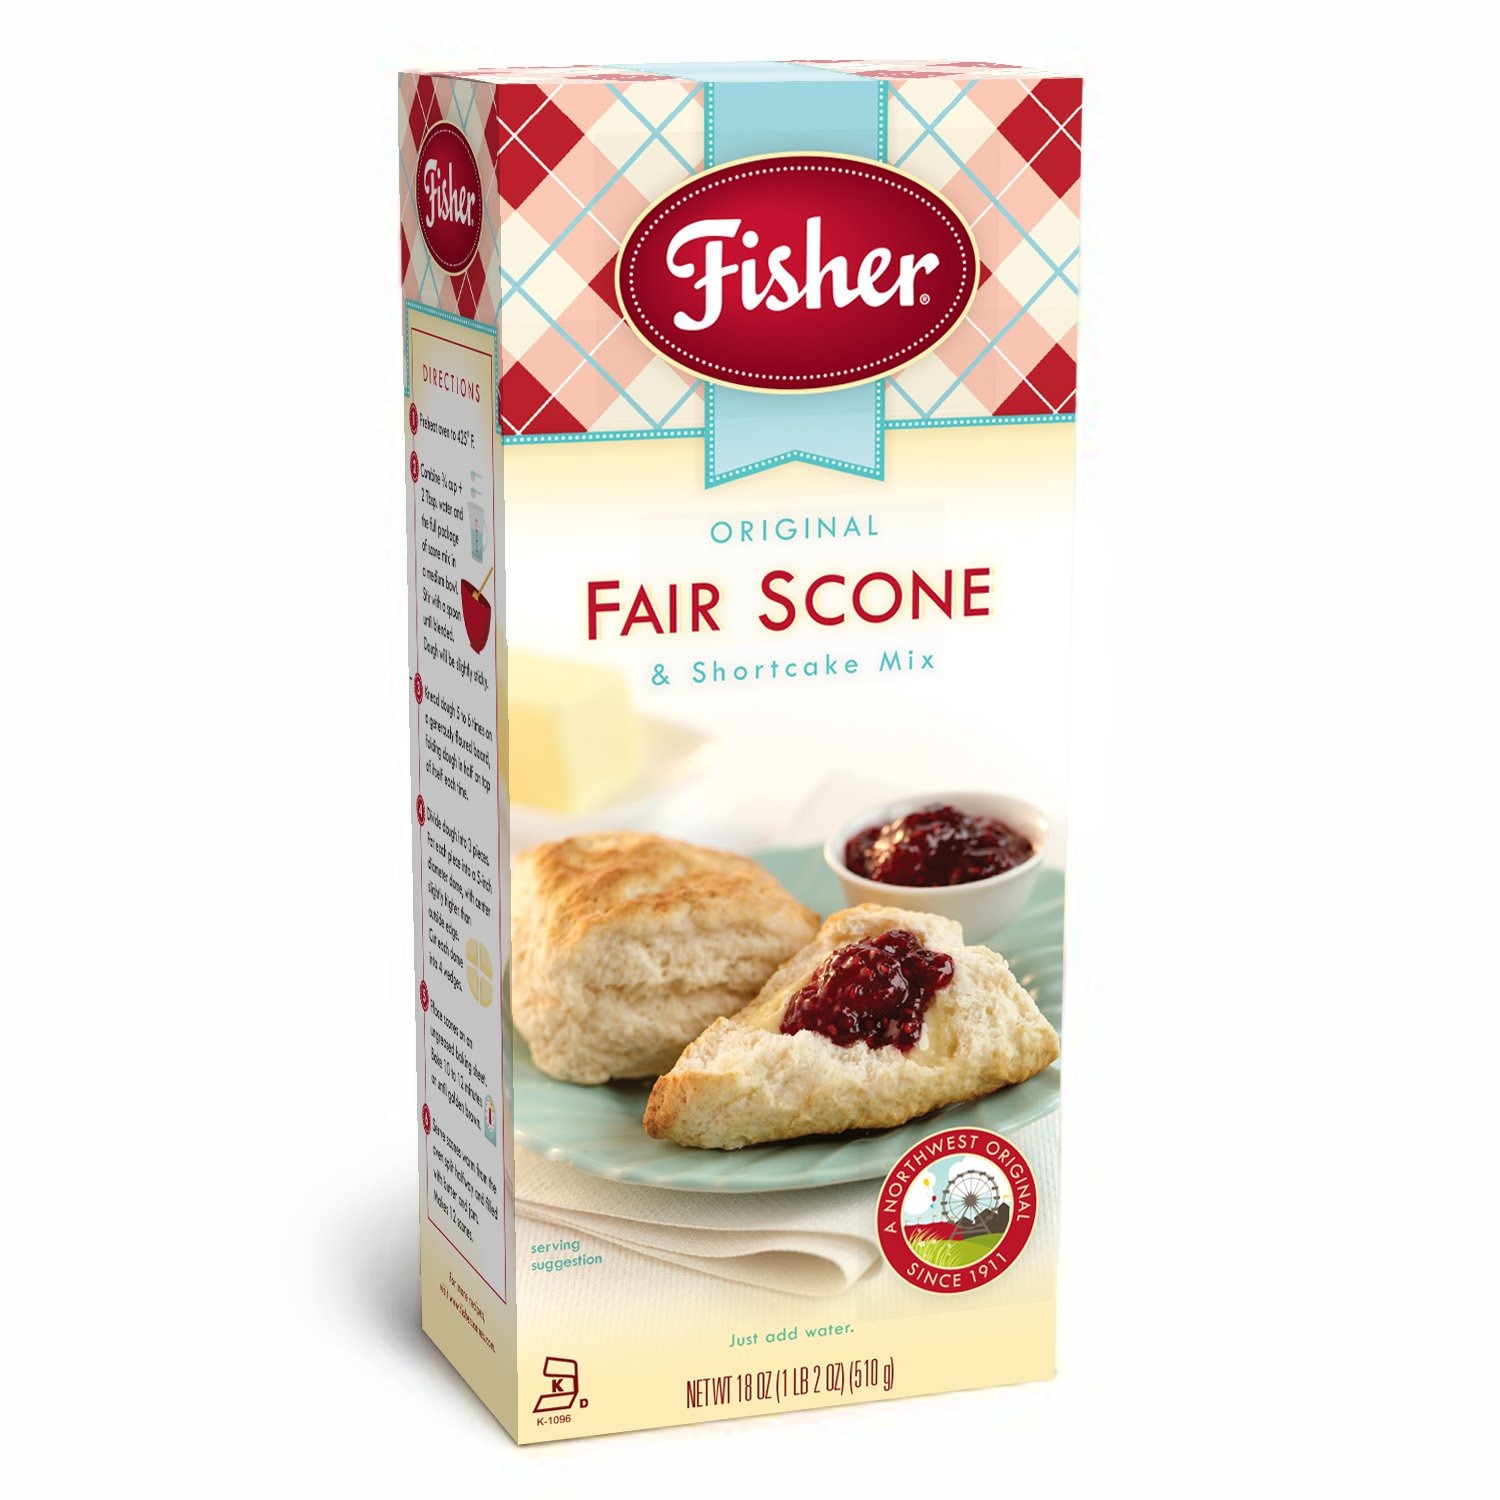
Item Name: Fisher Orginial Fair Scone & Shortcake Mix, 18 OZ (Pack of 6)
Bullet Point 1: Fisher Original Fair Scone & Shortcake Mix
Bullet Point 2: Easy to make, just add water
Bullet Point 3: Simply prepared recipes created from quality ingredients
Bullet Point 4: This Original Fair Scone mix comes in a 18-Ounce box
Bullet Point 5: Bring everyday goodness to the table with Fisher Scone Mix
Value: 108.0
Unit: Ounce

Price: 11.675